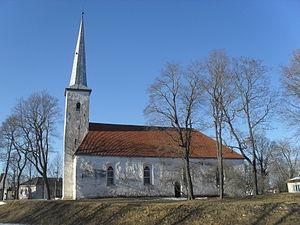
Cet article donne une liste d'églises en Estonie.